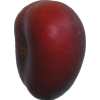
Label: nectarine_flat